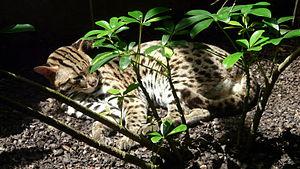
Prionailurus est un genre de félins de la sous-famille des félinés, que l'on trouve principalement en Asie du sud-est.